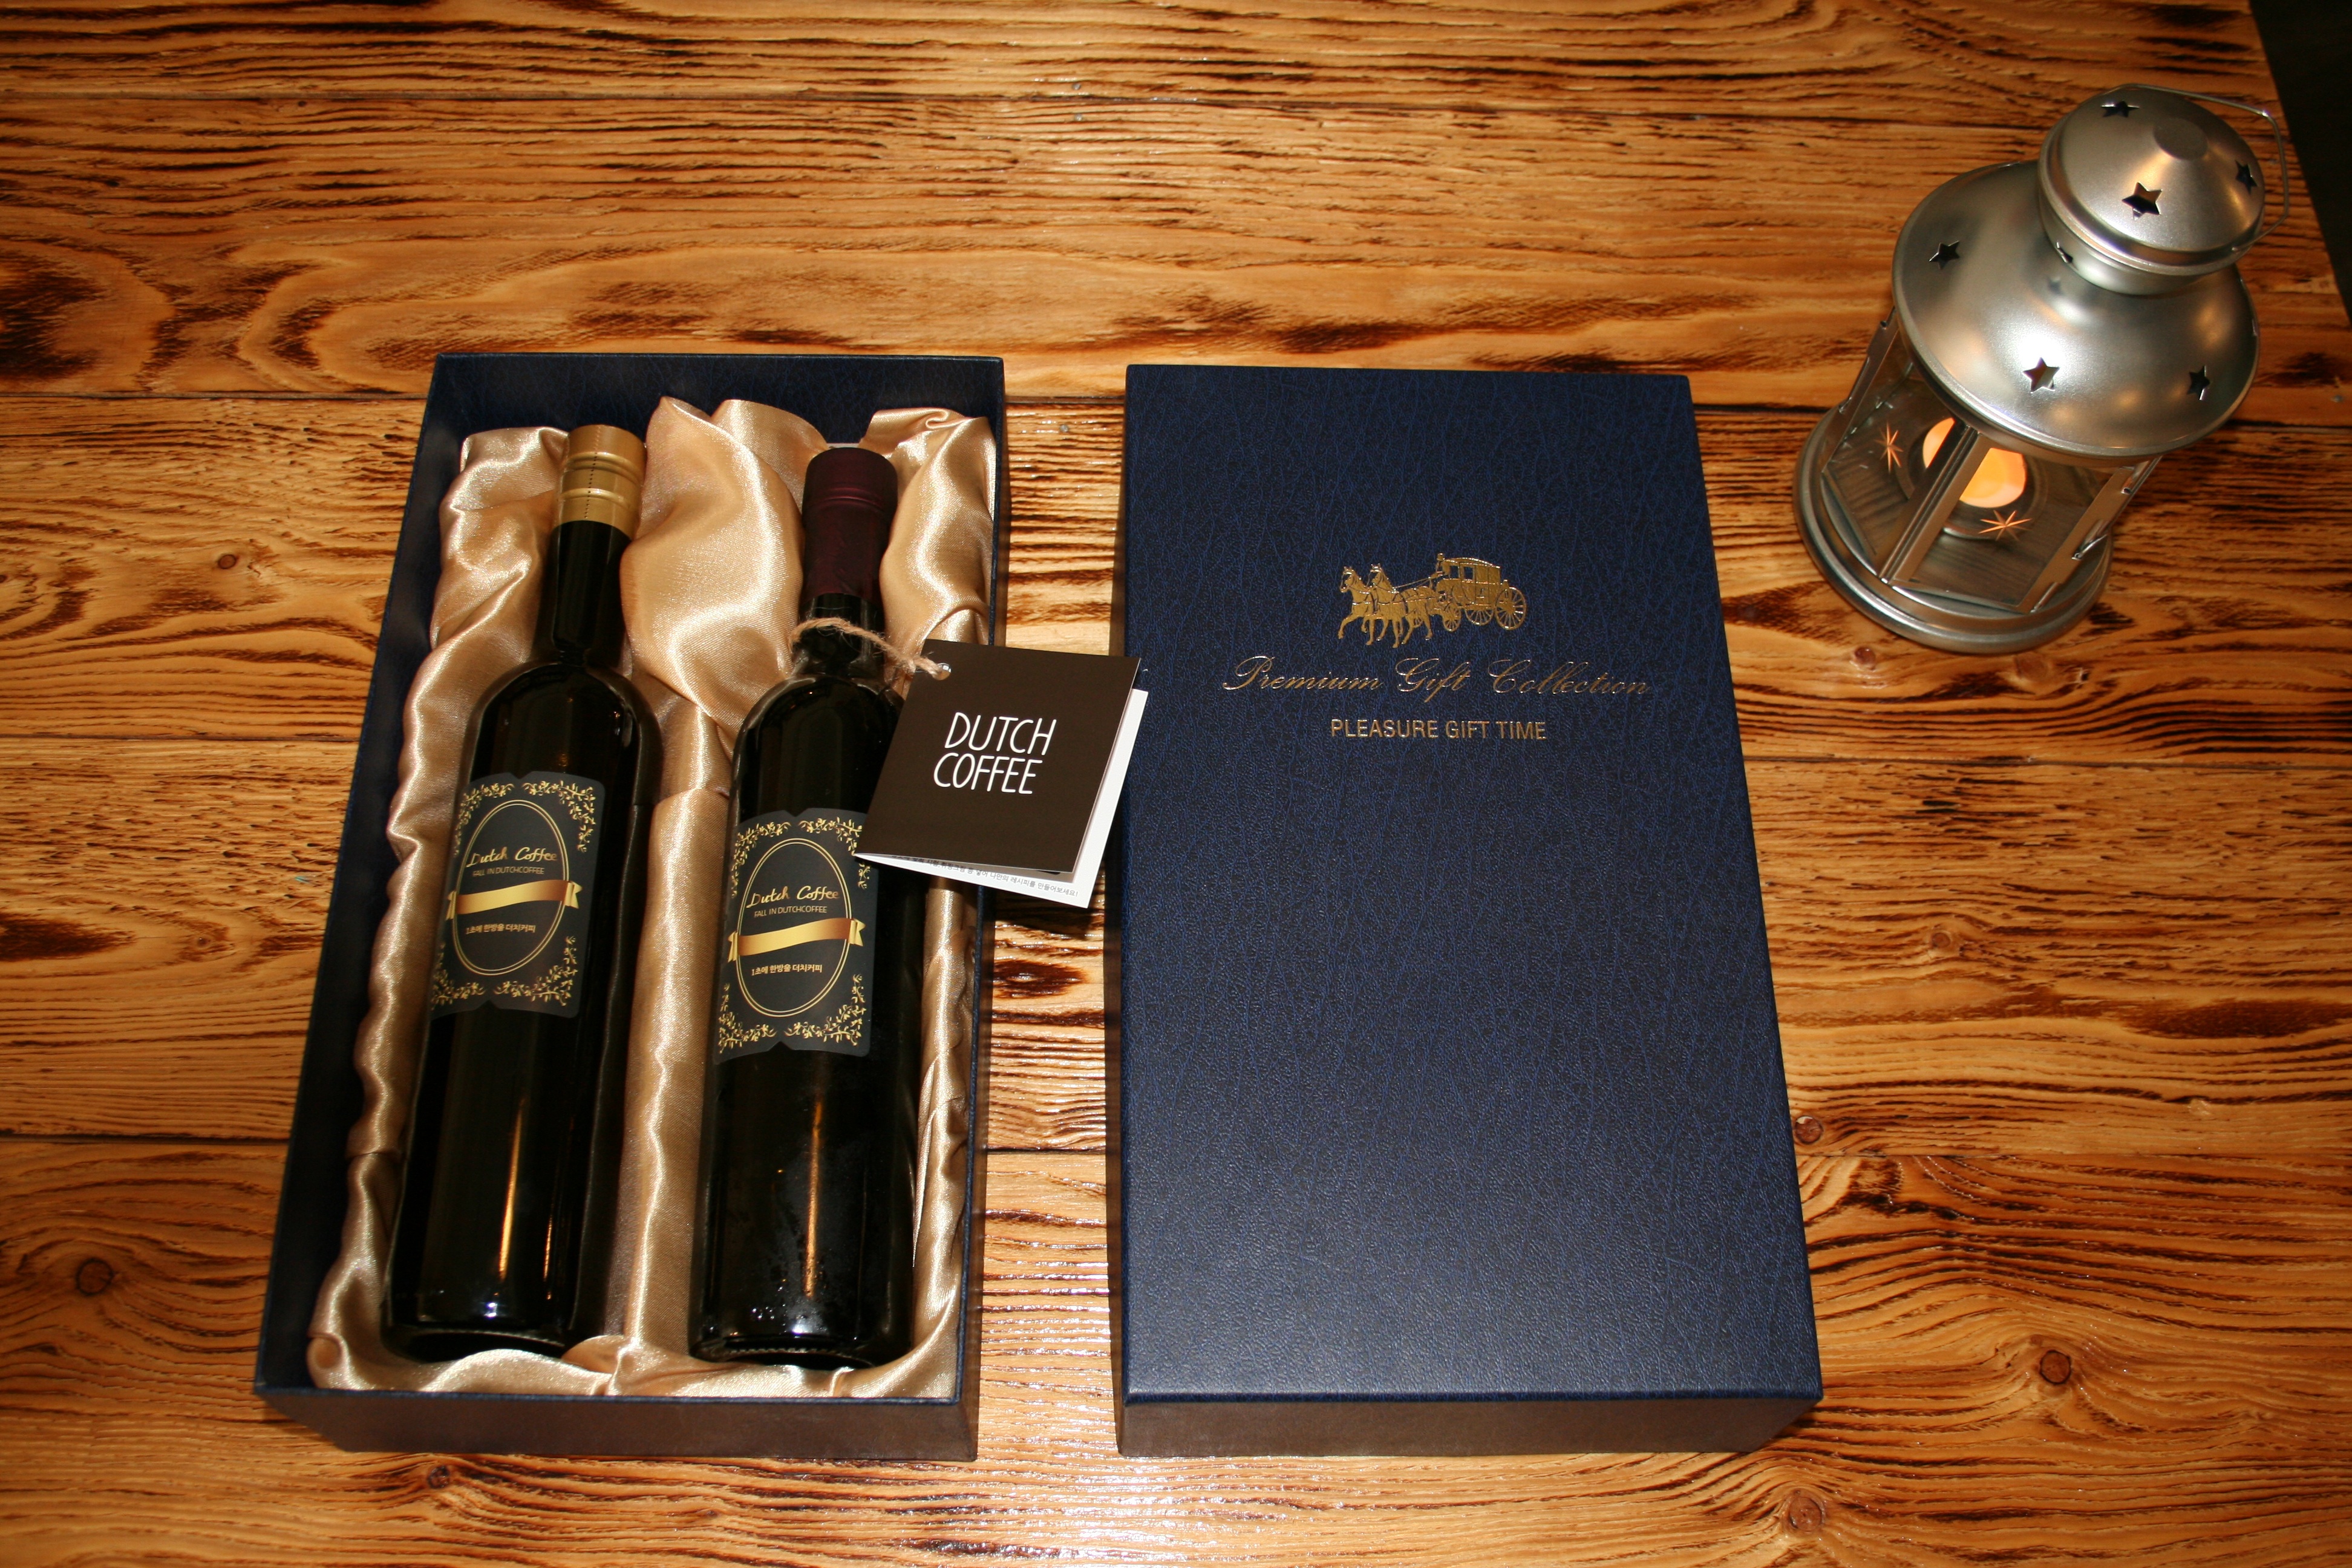
coffee, wood, gift, bottle, alcohol, brand, netherlands, cold brew coffee